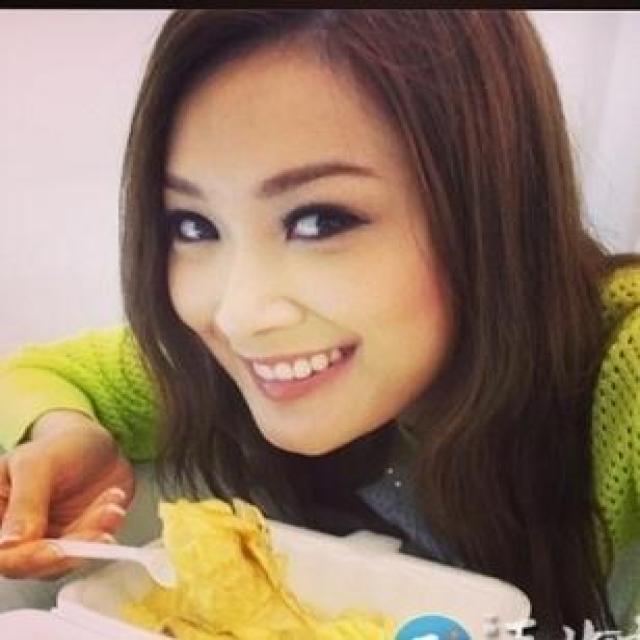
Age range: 21-44